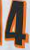
Number: 4